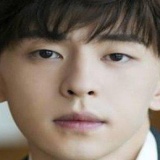
diễn viên Đặng Luân